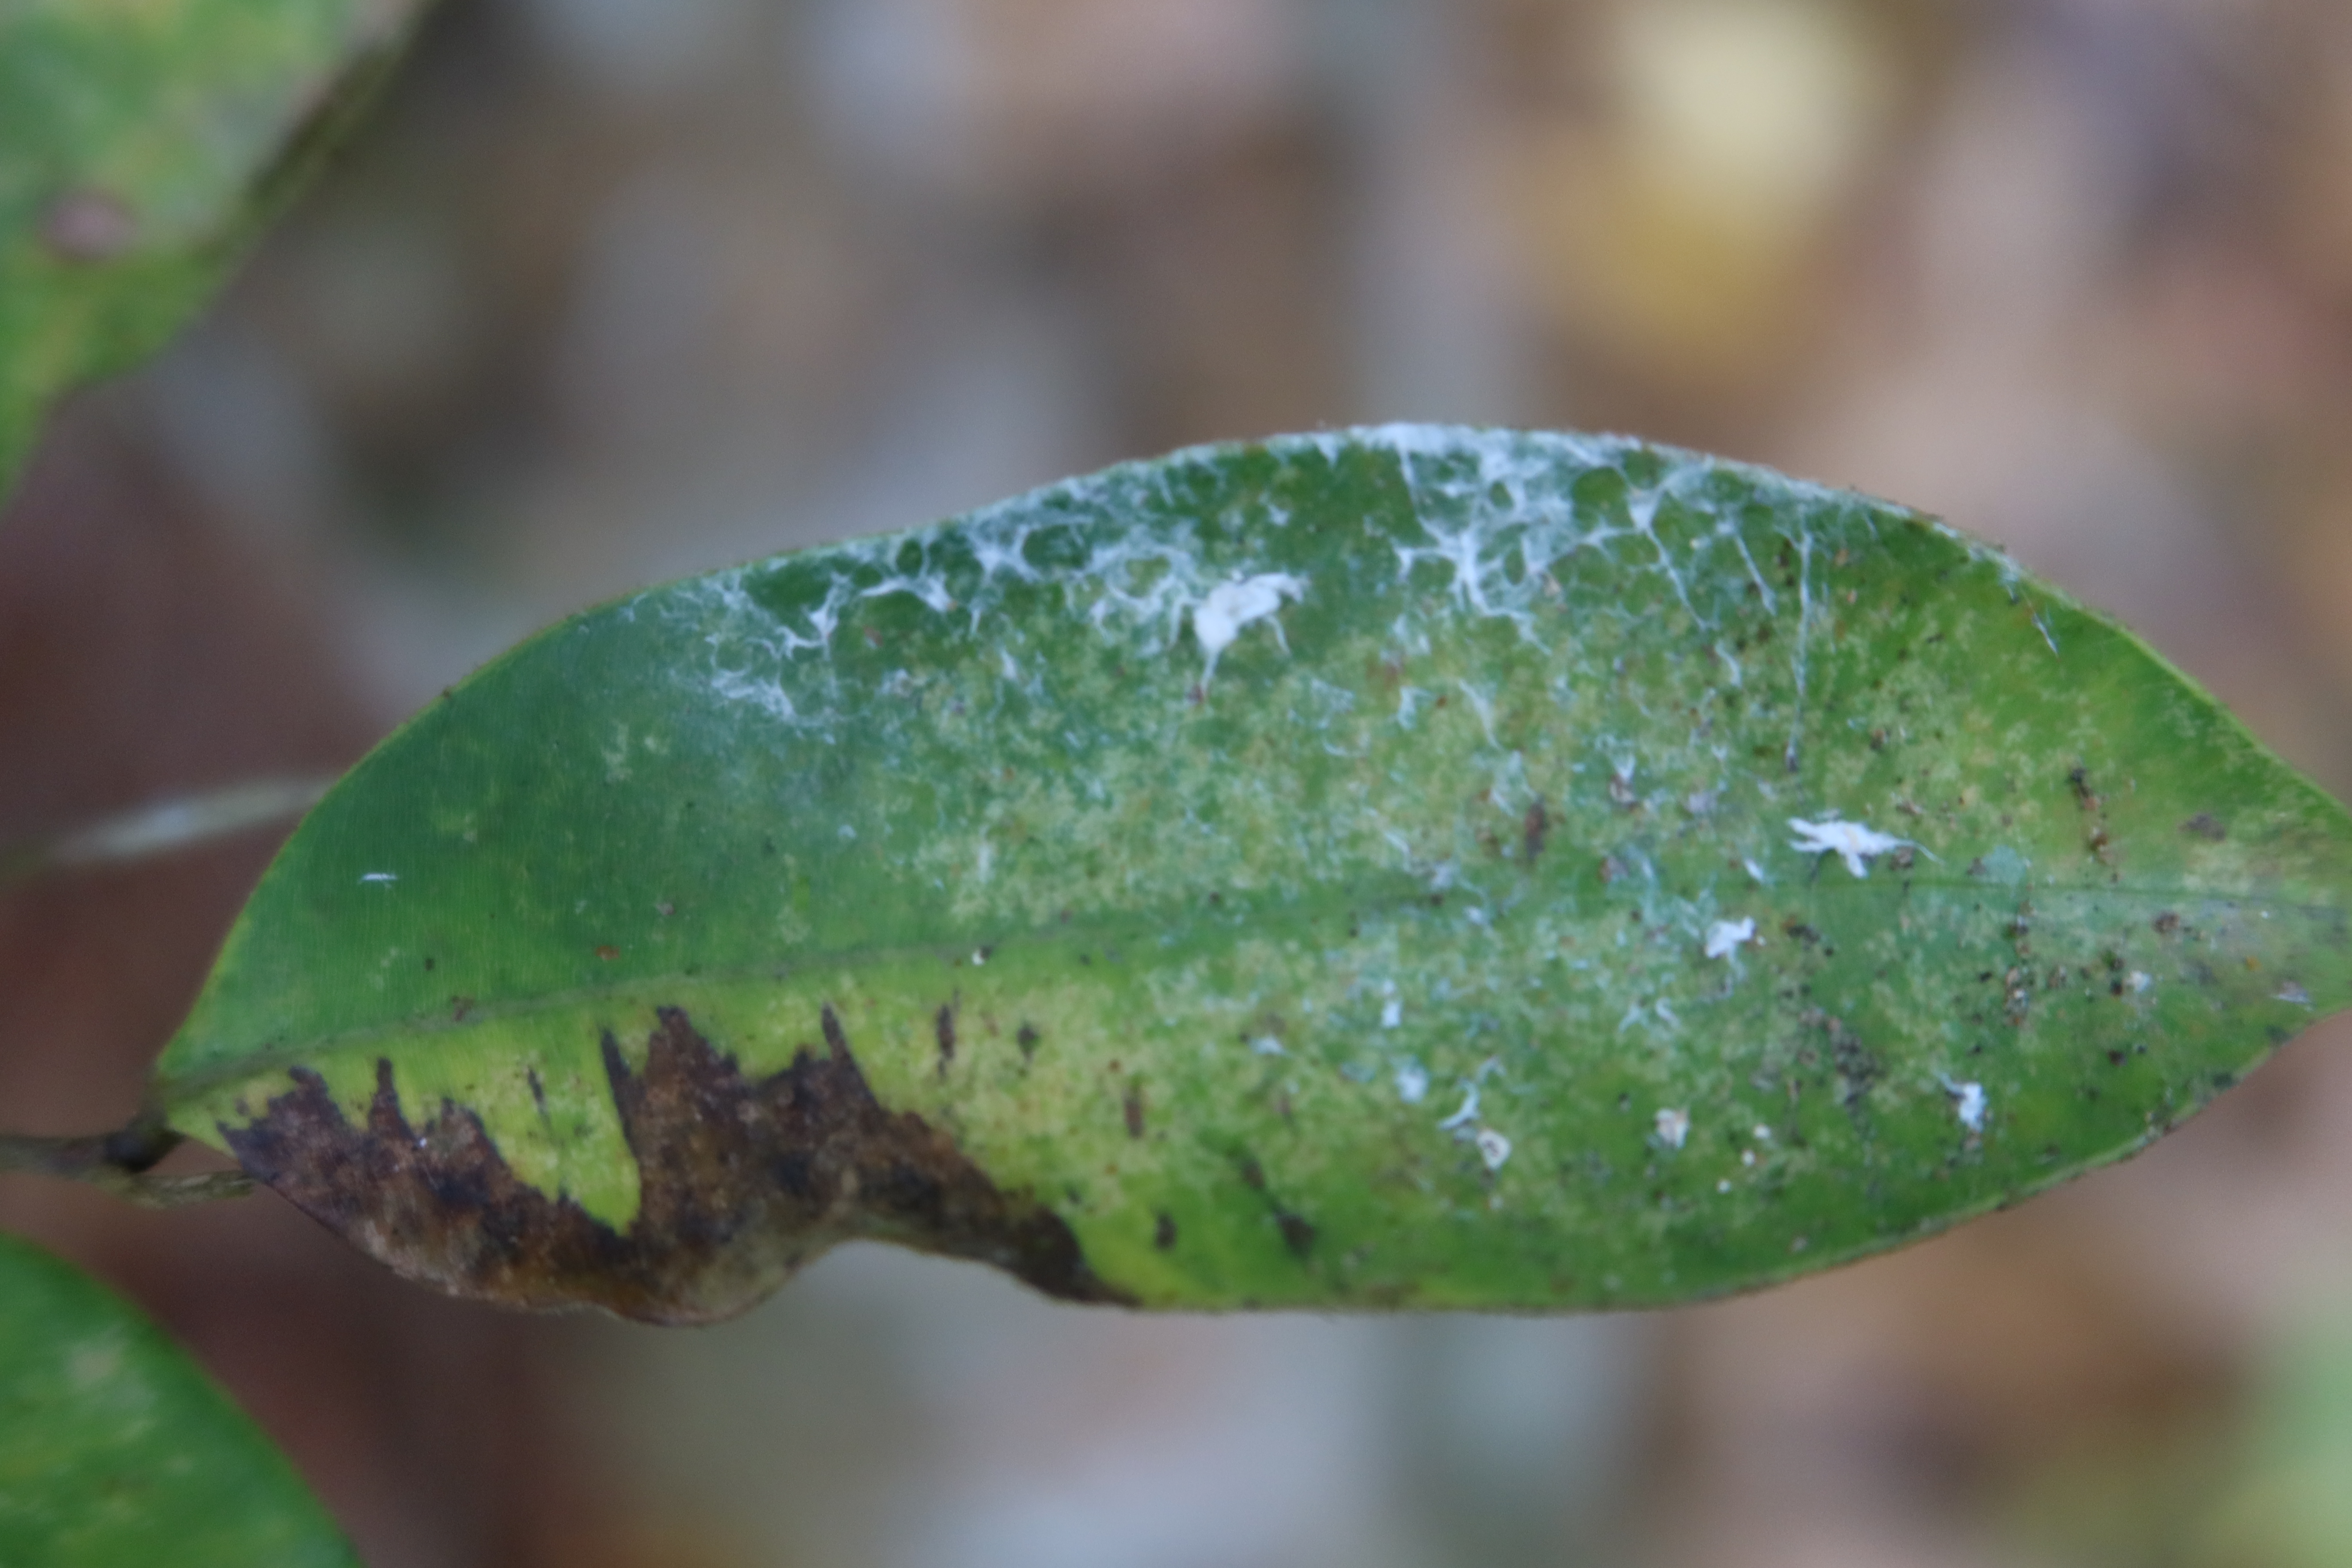
Label: Anthracnose